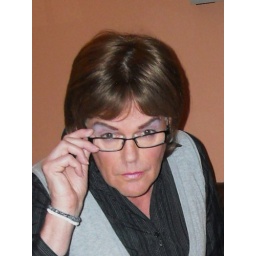
Close up in my black &amp;amp; grey striped blouse. A bit schoolmar'm-ish perhaps.